Richmond, California

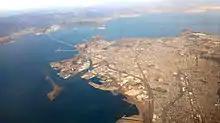
Aerial view in 2015

Richmond is located at . According to the United States Census Bureau, the city has a total area of , of which is land and (comprising 42.71%) is water. The city sits on of waterfront, more than any other city in the Bay Area. The city borders San Francisco Bay to the southwest and San Pablo Bay to the northwest, and includes Brooks Island and the Brother Islands entirely, and half of Red Rock Island.